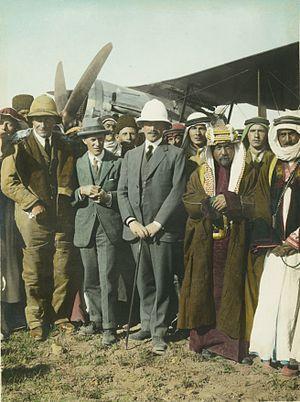
Thomas Edward Lawrence, dit Lawrence d’Arabie, né à Tremadoc